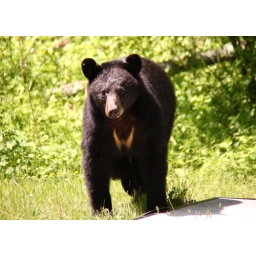
I was on the road along Duck Pond, just near the bathroom out there and this younk Black Bear appeared.